Tara Spires-Jones

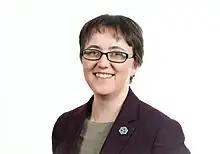
2019 by Sparatires

Tara Spires-Jones is a Professor of Neurodegeneration and the Director of the Centre for Discovery Brain Sciences at the University of Edinburgh.